Cross-country skiing

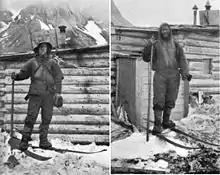
Arctic travelers, Fridtjov Nansen and Hjalmar Johansen at the camp of Frederick Jackson on Northbrook Island in 1896.

Norwegian skiing regiments organized military skiing contests in the 18th century, divided in four classes: shooting at a target while skiing at "top speed", downhill racing among trees, downhill racing on large slopes without falling, and "long racing" on "flat ground". An early record of a public ski competition occurred in Tromsø, 1843. In Norwegian, refers to "competitive skiing where the goal is to complete a specific distance in groomed tracks in the shortest possible time". In Norway, "ski touring competitions" are long-distance cross-country competitions open to the public, competition is usually within age intervals.